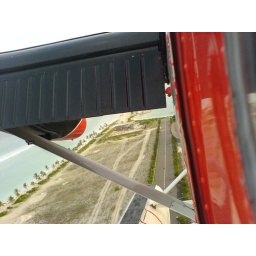
it was exiting the plane was flying rally low to the ground nd aligned to the hightway in hulhumale..